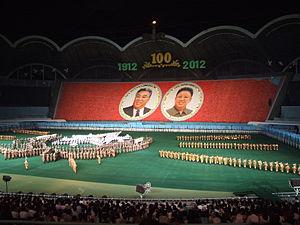
Un spectacle de masse, aussi appelé gymnastique de masse dans certains cas ou encore sous l'expression anglaise mass games, est un spectacle vivant dans lequel prend part un grand nombre de personnes, généralement plusieurs milliers et jusqu'à plusieurs centaines de milliers, qui effectuent des mouvements coordonnés selon une chorégraphie très précise et sur un accompagnement musical. Le grand nombre de participants permet de mettre en avant les mouvements de groupe au détriment des performances individuelles. Cette spécificité nécessite de vastes espaces comme de grandes places publiques ou des stades afin que les participants puissent y évoluer ; elle permet des effets visuels généralement appréciés depuis une certaine distance, voire depuis un point de vue en hauteur. Ces effets visuels peuvent être renforcés avec des accessoires comme des tenues de différentes couleurs, des rubans de gymnastique, des panneaux colorés, etc.